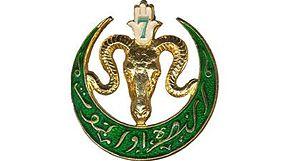
Insigne régimentaire du 7e régiment de tirailleurs algériens.
Le mémorial des guerres en Indochine est situé sur le territoire de la commune de Fréjus, secteur Gallieni, dans le département du Var. Il est inauguré le 16 février 1993 par François Mitterrand, Président de la République française. Les corps reposant dans la nécropole nationale de Fréjus sont ceux de militaires « Morts pour la France » décédés soit entre 1940 et 1945, soit, majoritairement, entre 1946 et 1954.
Les forces armées françaises présentes en Allemagne ont connu plusieurs appellations : troupes d'occupation en Allemagne de 1945 à 1949, forces françaises en Allemagne de 1949 à 1993, forces françaises stationnées en Allemagne de 1993 à 1999 et enfin forces françaises et l'élément civil stationnés en Allemagne depuis 1999.
Le 7ᵉ régiment de tirailleurs algériens, ou 7ᵉ RTA, est un régiment d'infanterie de l’armée de terre française qui appartenait à l'Armée d'Afrique.